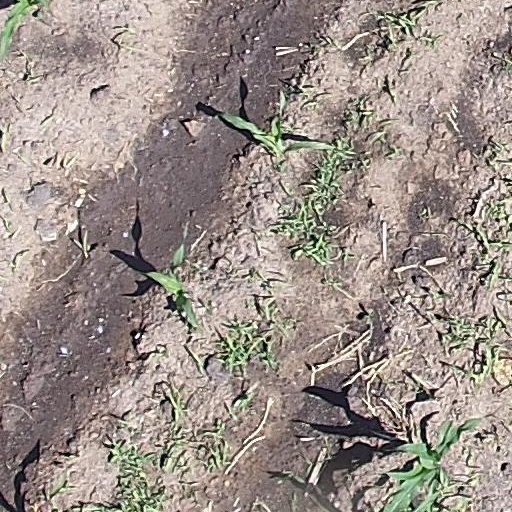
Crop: maize; corn